Markus Kiesenebner

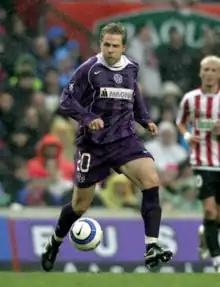

In 2002-03 he returned to Upper Austria to the 1st League Champions SV Pasching by loan and in his two seasons at the Waldstadion he helped Pasching qualify for the UEFA Cup for the first time. Also in the UI-Cup competition they were very successful. With a 4:0 win at their home ground and the 1:1 in Bremen they reached the UI-Cup Final against FC Schalke 04. Markus Kiesenebner scored the goal against Werder Bremen (1:1)